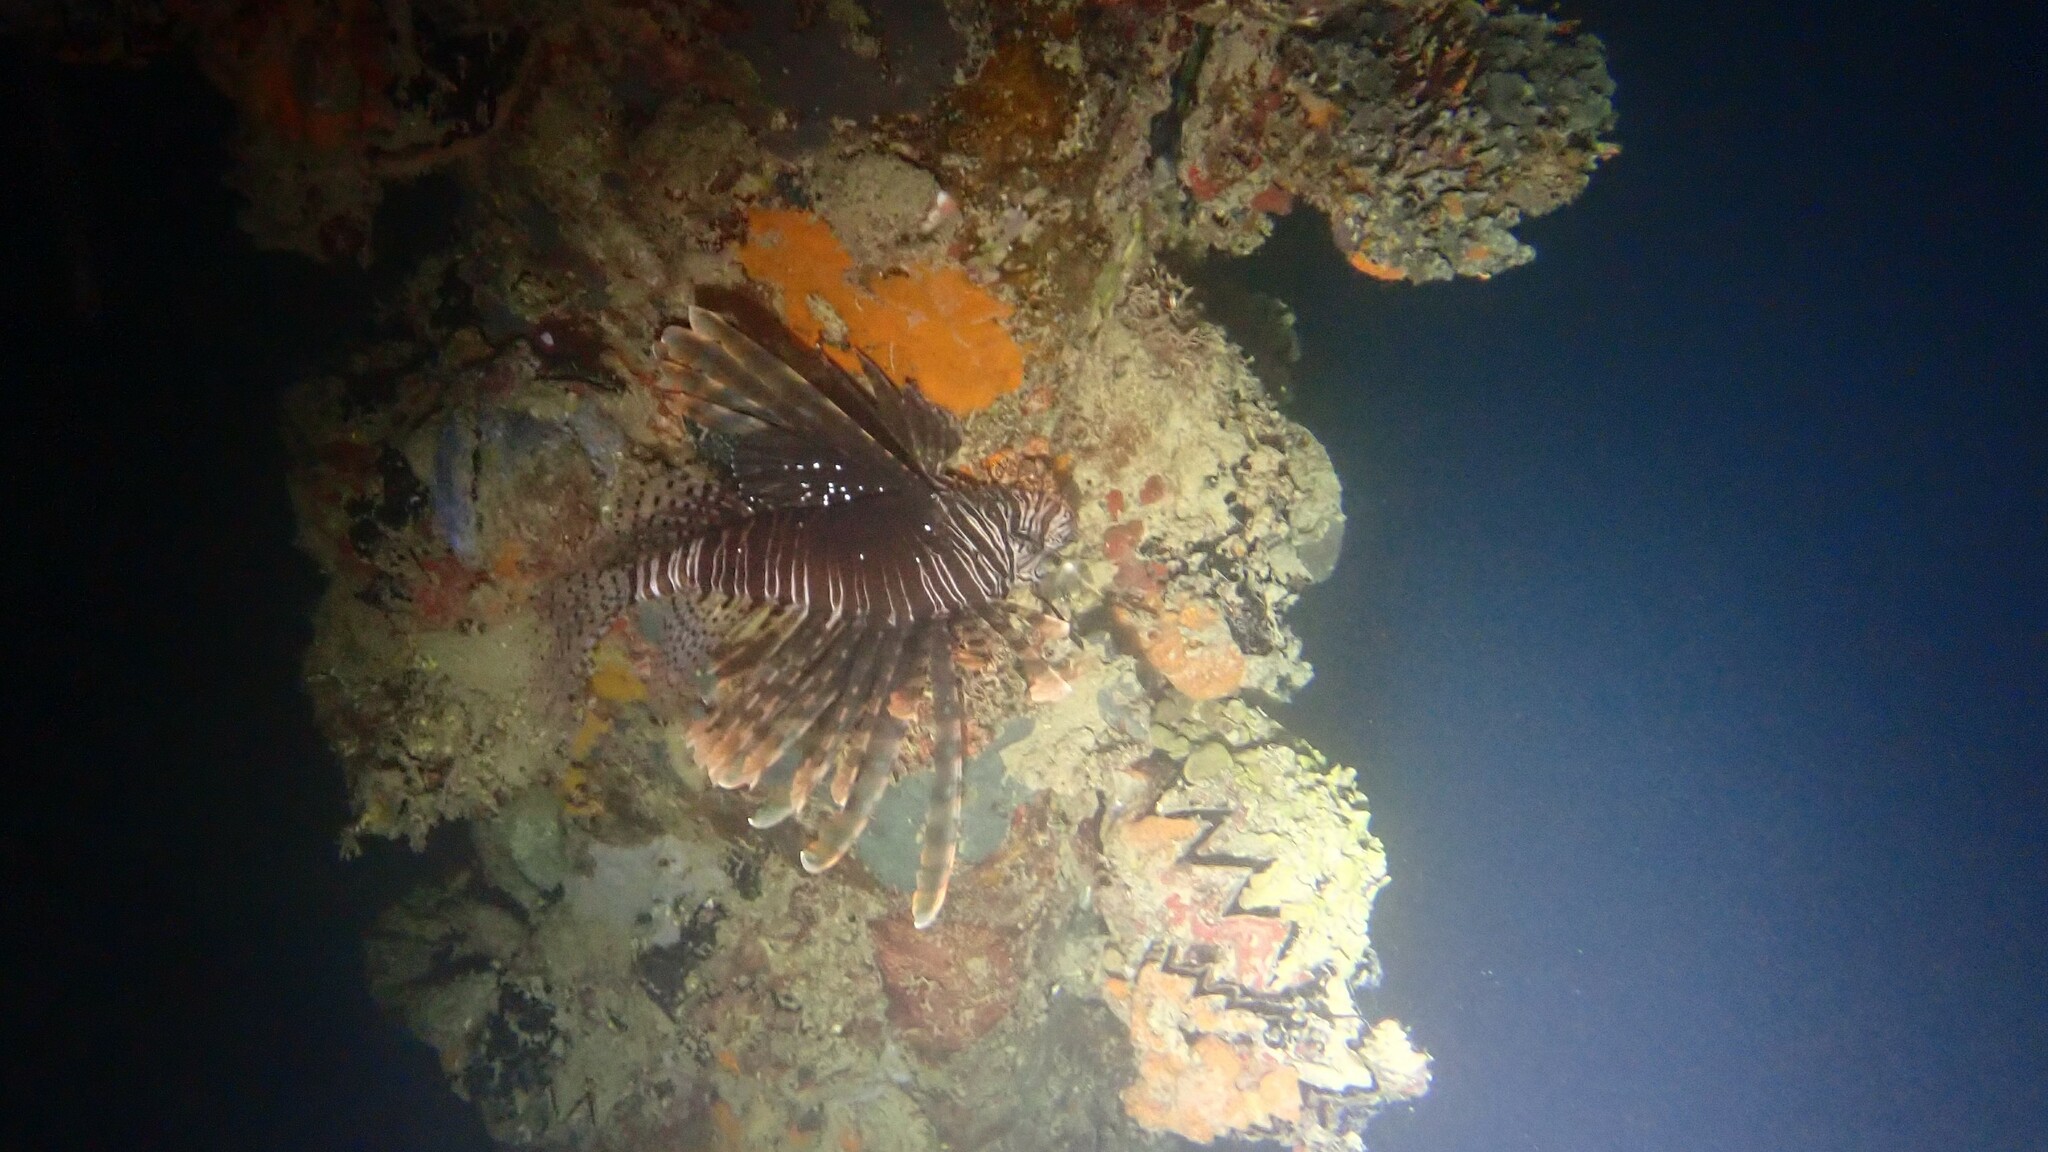
Pterois volitans (Red Lionfish)